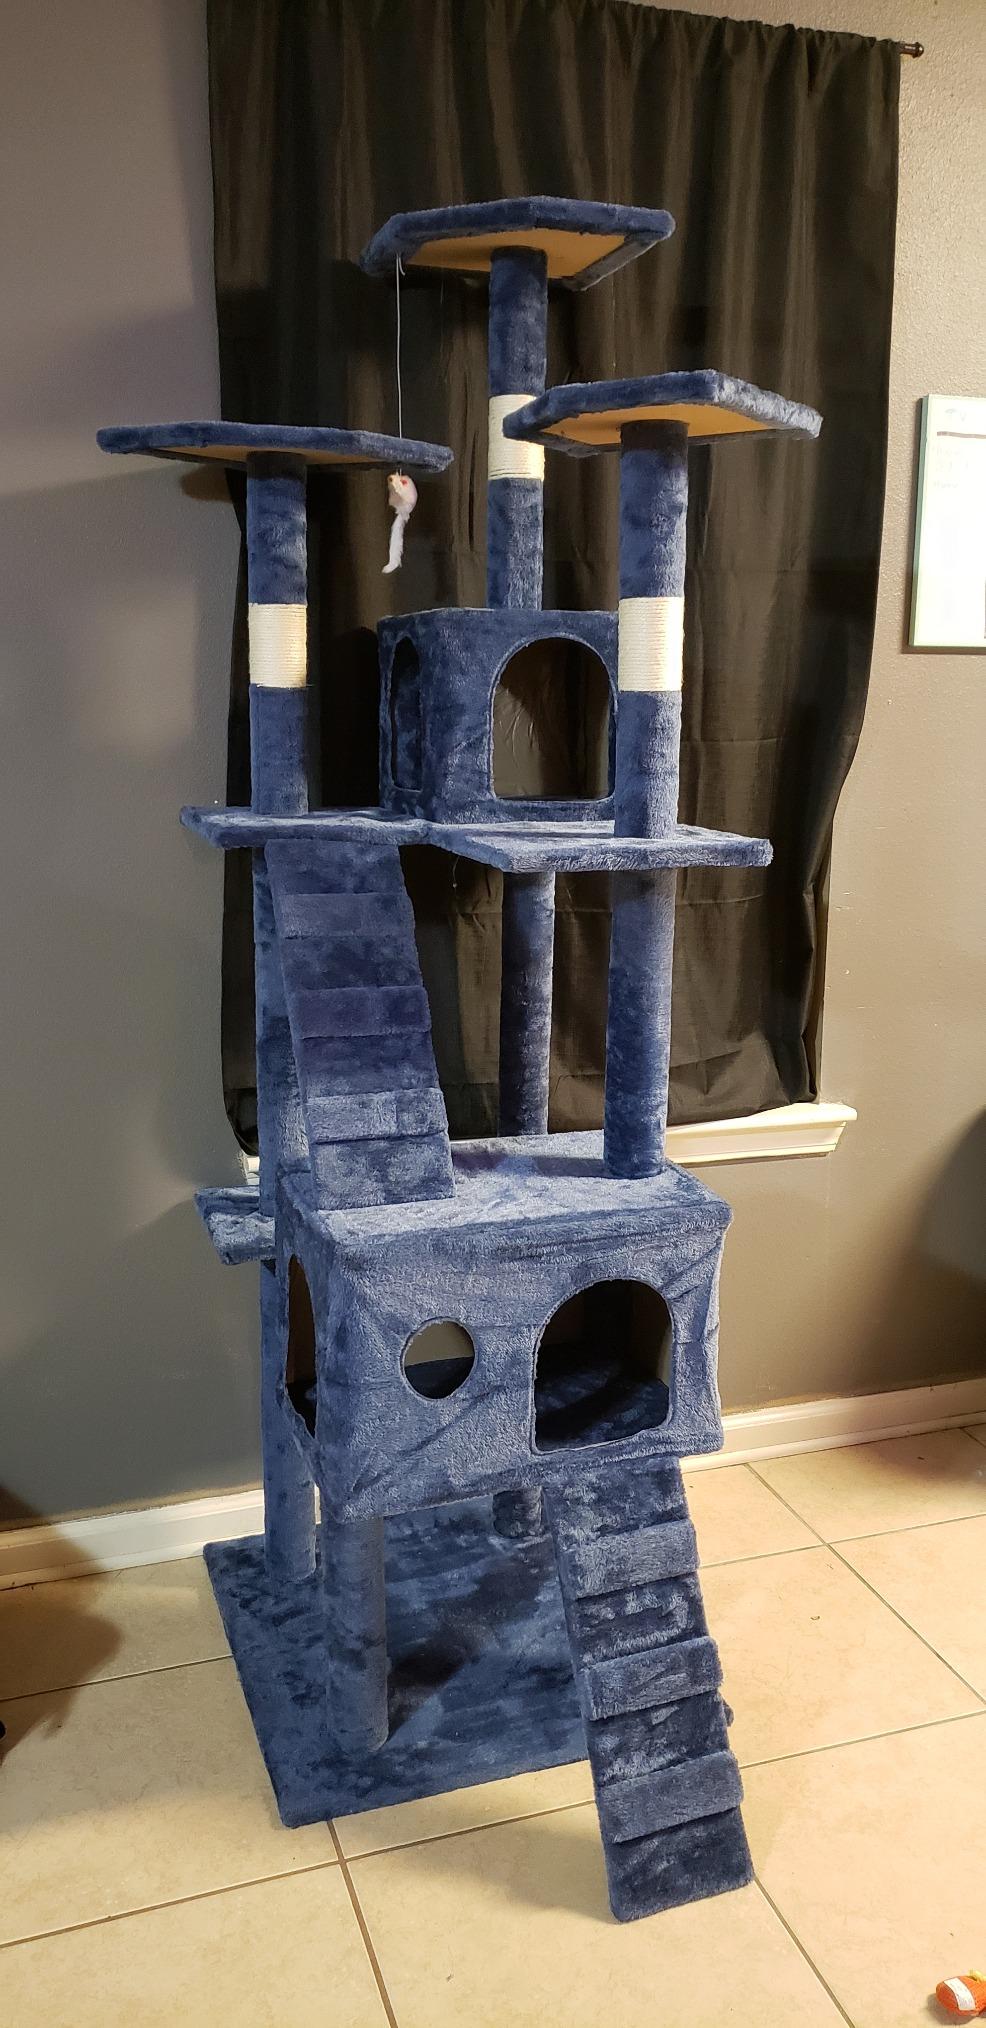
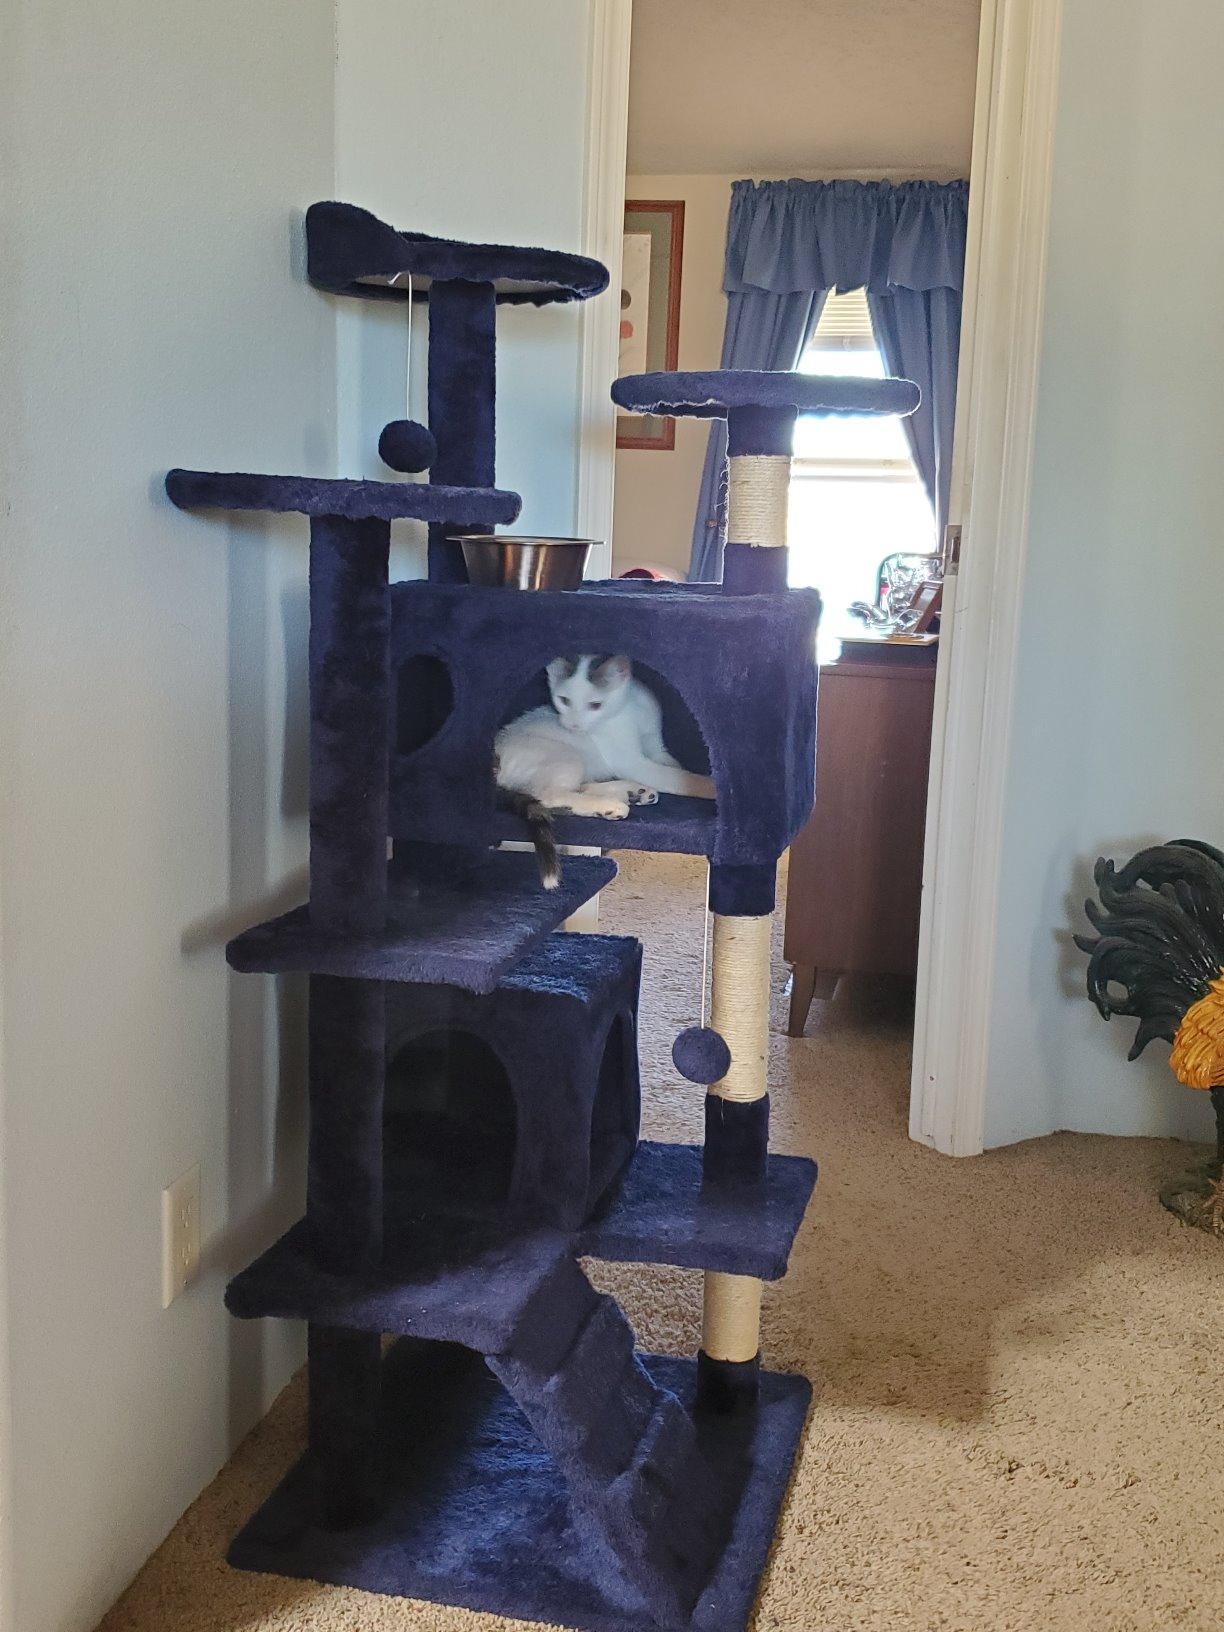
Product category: items_cat tree
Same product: no